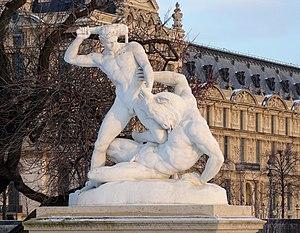
Thésée et le Minotaure par Étienne-Jules Ramey (français, 1796-1852). Marbre, 1826. Jardins des Tuileries (Paris, 1er arrond).